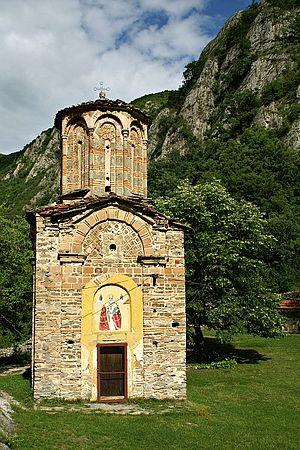
Chichevo ou Šiševo est un village situé à Saraï, une des dix municipalités spéciales qui constituent la ville de Skopje, capitale de la Macédoine du Nord. Le village comptait 3376 habitants en 2002. Il se trouve sur la rive est de la Treska, à 13 kilomètres de Skopje. Il est majoritairement albanais.
Le monastère Saint-Nicolas ou monastère de Chichevo est un monastère orthodoxe situé dans la municipalité de Saraï, en Macédoine du Nord. Il se trouve dans le massif du mont Vodno, à quelques kilomètres au sud-ouest de Skopje et en surplomb du lac Matka. Il est autant connu pour son architecture byzantine que pour sa situation pittoresque.
Skopje est la capitale et la plus grande ville de la Macédoine du Nord. Elle compte aujourd'hui un peu plus de 500 000 habitants, soit le tiers de la population totale du pays, dont une forte minorité d'Albanais et des communautés turque et rom. Seule métropole nord-macédonienne, elle concentre la majeure partie des fonctions administratives, économiques et culturelles du pays. Elle est située sur un important carrefour routier des Balkans, entre l'Égée et le Danube, et l'Adriatique et la mer Noire, et vit principalement de l'industrie métallurgique, agroalimentaire et textile.